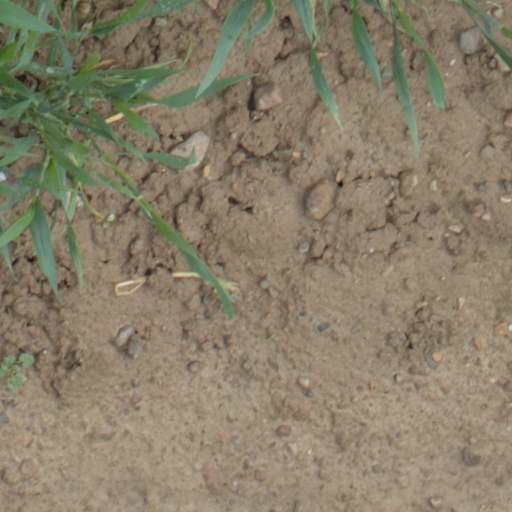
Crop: wheat